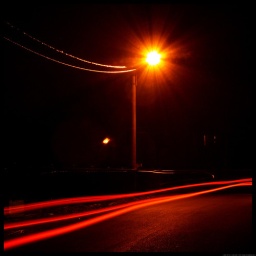
Long exposure, cold, winter night. A car passing by, street light, everything in the shade of red.